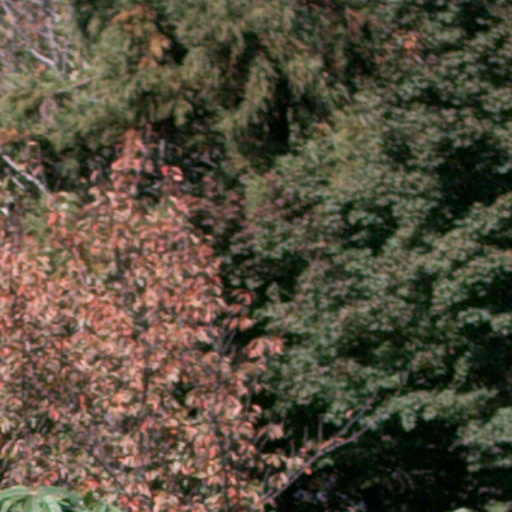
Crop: cassava